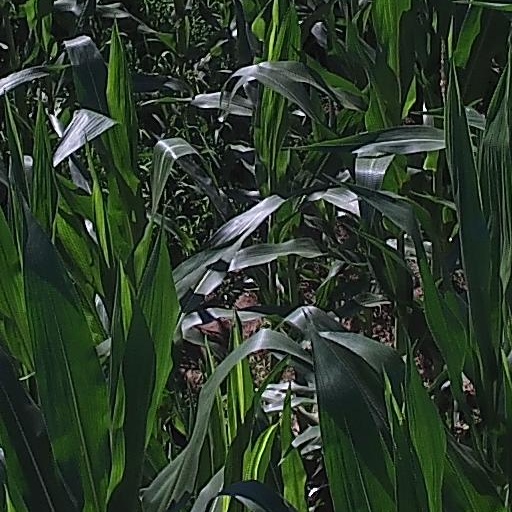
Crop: maize; corn